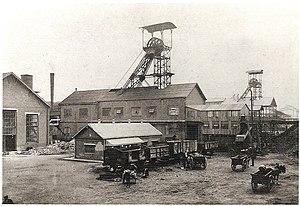
La Fosse n° 7 - 7 bis de la Compagnie des mines de l'Escarpelle était un charbonnage constitué de deux puits situé à Courcelles-lès-Lens, Pas-de-Calais, Nord-Pas-de-Calais, France.
La Compagnie des mines de l'Escarpelle est une compagnie minière qui a exploité la houille à Roost-Warendin, Leforest, Pont-de-la-Deûle, Dorignies, Courcelles-les-Lens et Auby dans le Bassin minier du Nord-Pas-de-Calais, à cheval dans le département du Nord et du Pas-de-Calais. M. Soyez établit un sondage le 13 juin 1846 dans le hameau de l'Escarpelle à Roost-Warendin, dans le but de découvrir la houille au-delà de la concession d'Aniche. Le sondage étant un succès, une société est fondée le 4 février 1847, elle effectue sa demande en concession le 19 juin et commence le fonçage de sa première fosse la même année à Roost-Warendin.
La fosse nᵒ 7 - 7 bis de la Compagnie des mines de l'Escarpelle est un ancien charbonnage du Bassin minier du Nord-Pas-de-Calais, situé à Courcelles-lès-Lens. La fosse, dite nᵒ 1, commencée en octobre 1861 n'a commencé à produire qu'en 1877, non pas à cause de venues d'eau, mais à cause de divisions entre les personnes et d'actions juridiques. La Société du Midi de l'Escarpelle ouvre la fosse, mais M. Lebreton et son conseil d'administration se fâchent, le premier nomme un nouveau conseil d'administration, l'ancien porte l'affaire devant les tribunaux et obtient raison. M. Lebreton fonde donc la Société du Couchant d'Aniche en 1863, et entreprend une fosse nᵒ 2 quelques centaines de mètres plus au sud en 1866, qu'il abandonne en 1867 quand la Société du Midi de l'Escarpelle fait faillite, et que la fosse nᵒ 1 est jugée mieux avancée. Des assemblées générales ont lieu en 1868 contre M. Lebreton, qui s'avère être un mauvais gestionnaire. La société est mise en faillite. En 1869, les actionnaires de la Société du Couchant d'Aniche fondent la Société de Courcelles-lez-Lens. Les travaux de la fosse nᵒ 1 progressent enfin.